Tomb of Torture

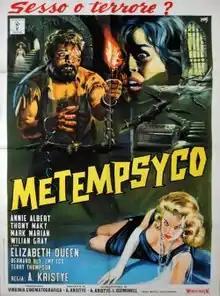

Tomb of Torture is a 1963 Italian gothic horror film. It was the only film directed by Antonio Boccacci.